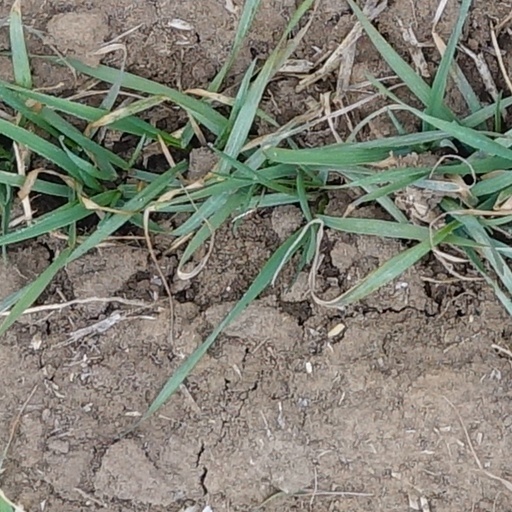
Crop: wheat